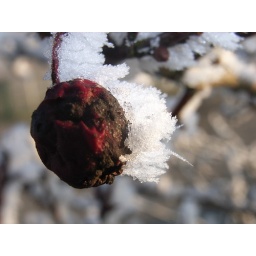
a cold day in Northern Germany - hoarfrost on a dog rose berry